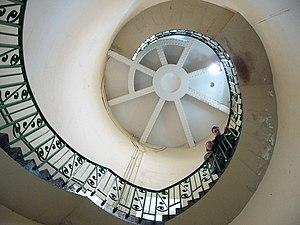
Le vieux phare de Dungeness est un ancien phare situé sur le cap de Dungeness, dans le Romney Marsh, une zone de basse-terre du comté de Kent en Angleterre.